Issa (clan)

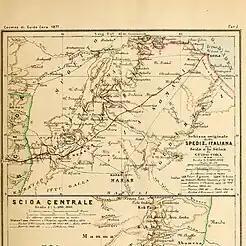

Over time, the Abban's duties and responsibilities became more formalized and well-defined, as he had to manage the economic and political affairs of his tribe, negotiate with other tribes, and ensure the security of his people and their property. Thus, the trade activities of the Issa tribe played a significant role in the development of the social and political structures of the Somali people. The Issa tribe held a virtual monopoly on camel raising in the region, and they were responsible for renting out these animals and leading convoys through the Oromo regions. However, the camels owned by the Issa were not well-suited for the hilly terrain leading up to Harar. To navigate this terrain, it was necessary to use donkeys provided by the Oromo.